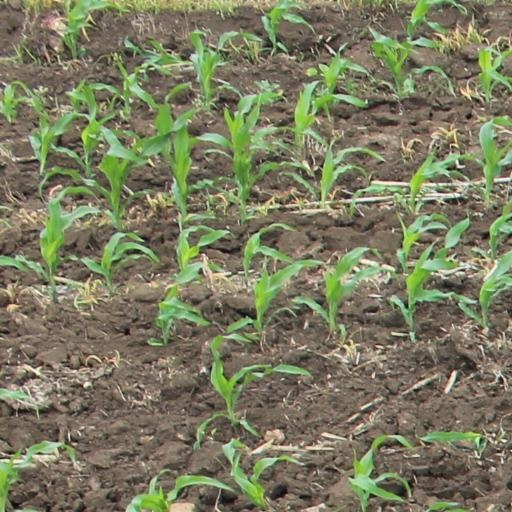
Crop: maize; corn